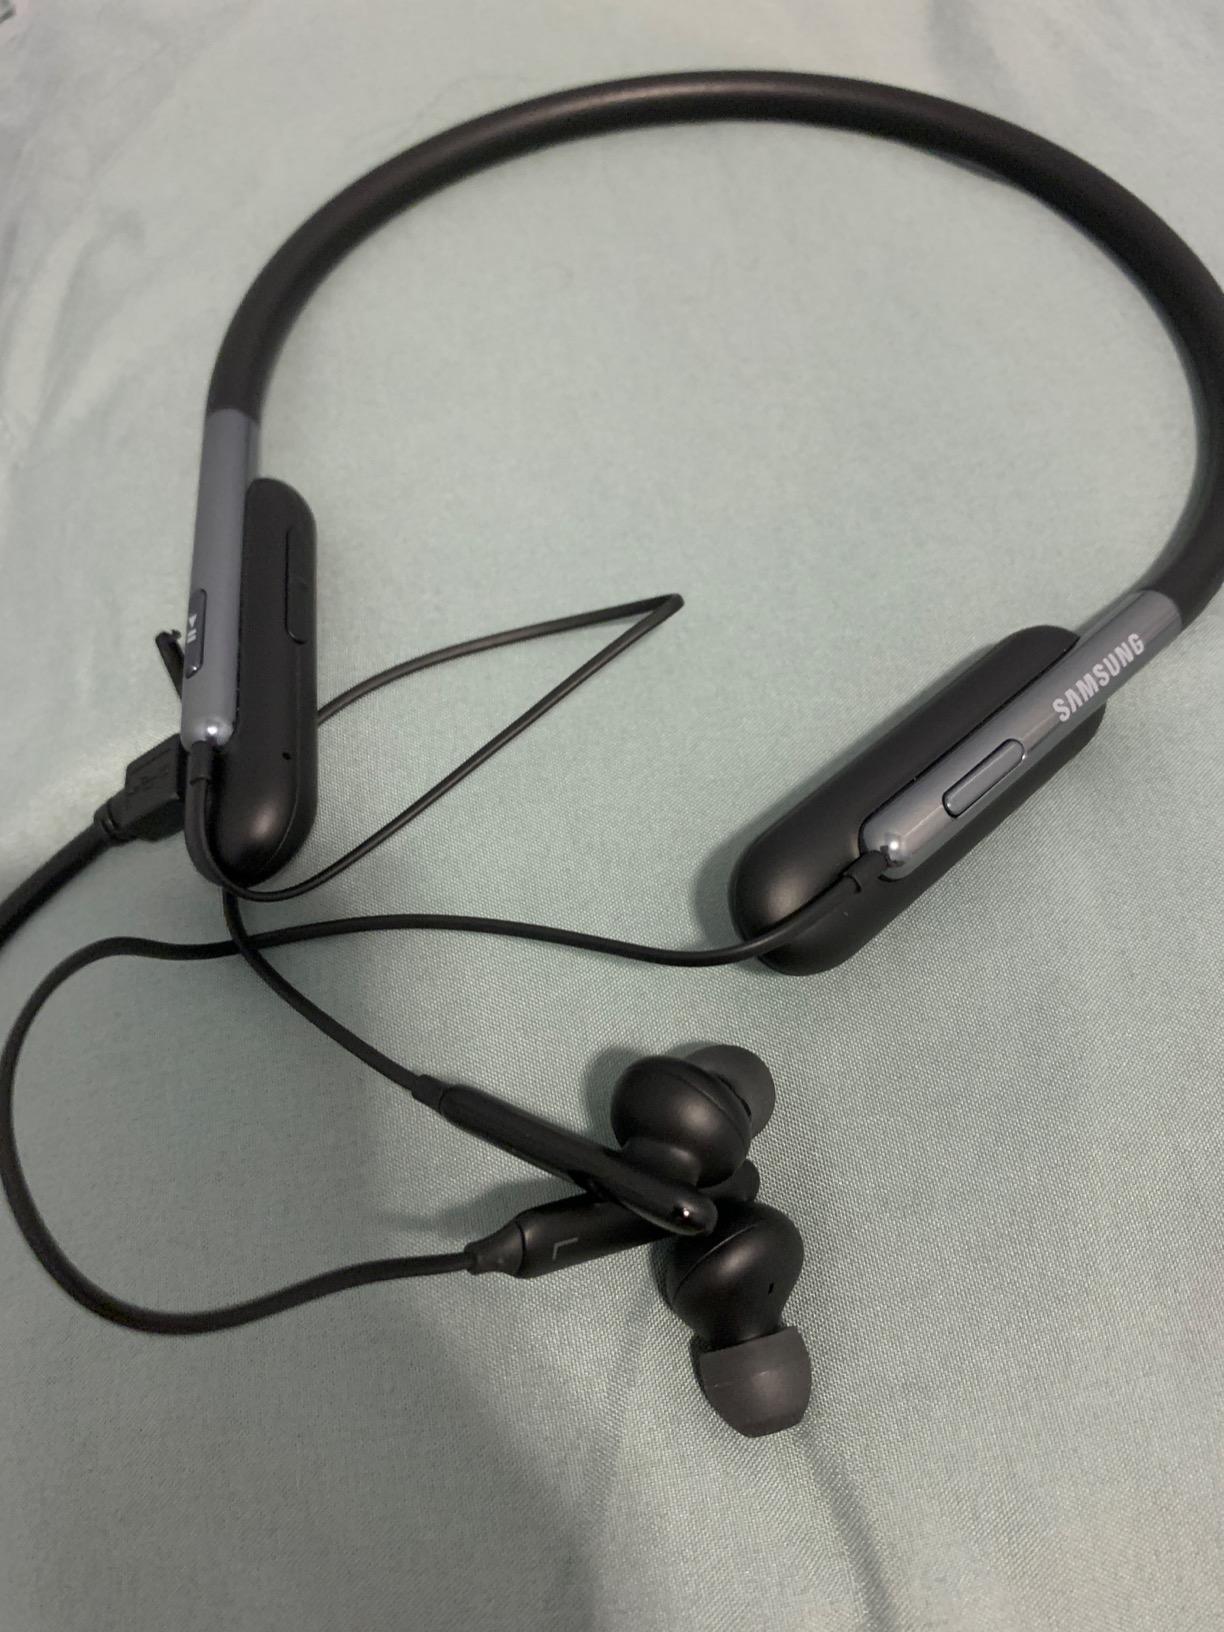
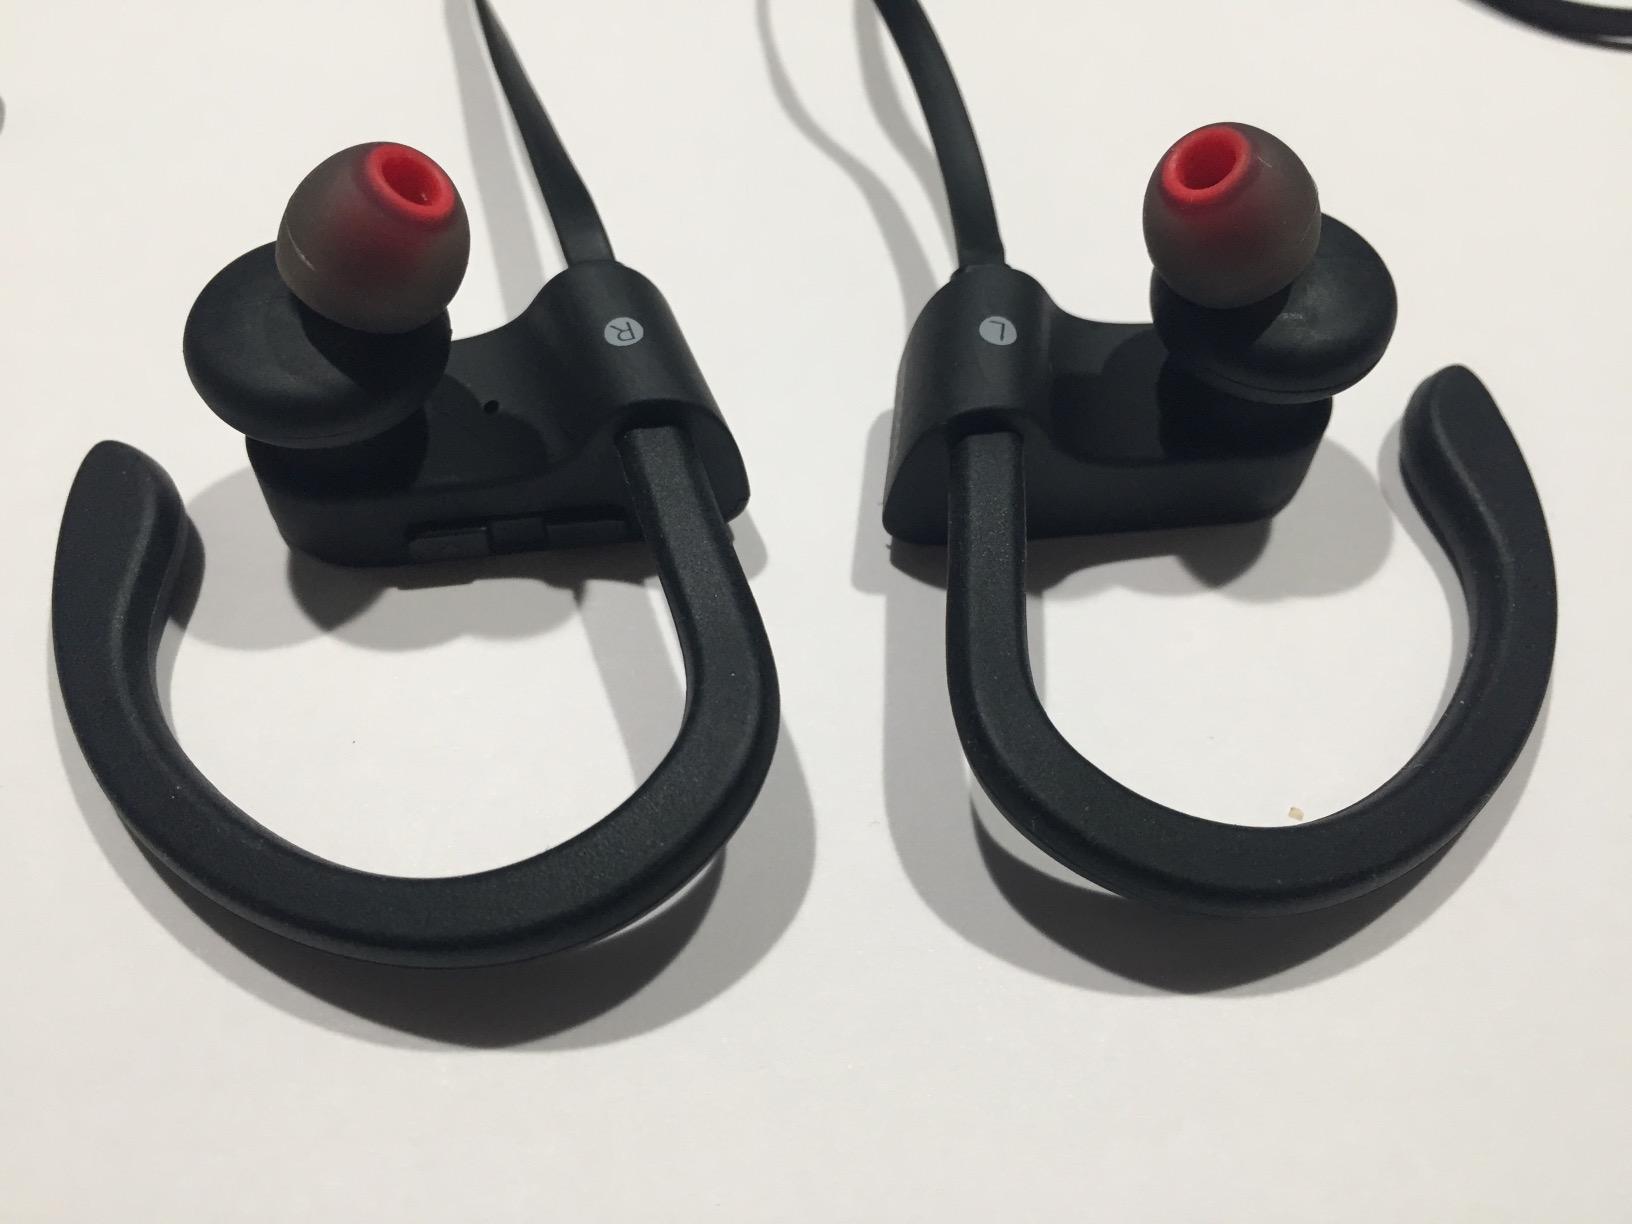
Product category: headphones
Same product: no